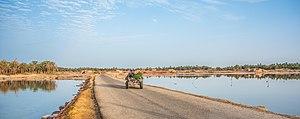
Siwa est une oasis de l'ouest de l'Égypte, proche de la frontière libyenne et à 560 km du Caire. Elle est la plus septentrionale des oasis égyptiennes s’abreuvant sur les nappes souterraines, à 300 km des côtes méditerranéennes de Marsa Matrouh. Peuplée de près de 33 000 habitants, on la sait occupée depuis la haute Antiquité. Aujourd'hui, la langue berbère y est parlée sous sa forme Siwi, le jlan en isiwan — intégrant un taux d'arabisation linguistique d'environ 40 %.